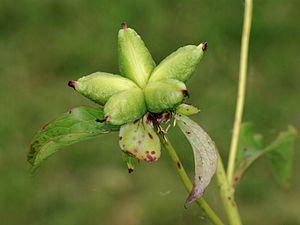
Pivoine de Chine (Paeonia lactiflora)
La Pivoine de Chine est une espèce de plantes herbacées vivaces de la famille des Paeoniaceae, originaire d'Asie centrale et orientale.